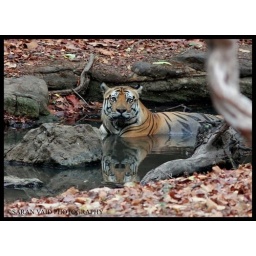
tiger in water